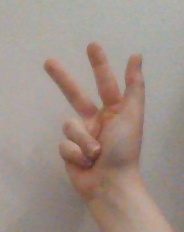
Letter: al